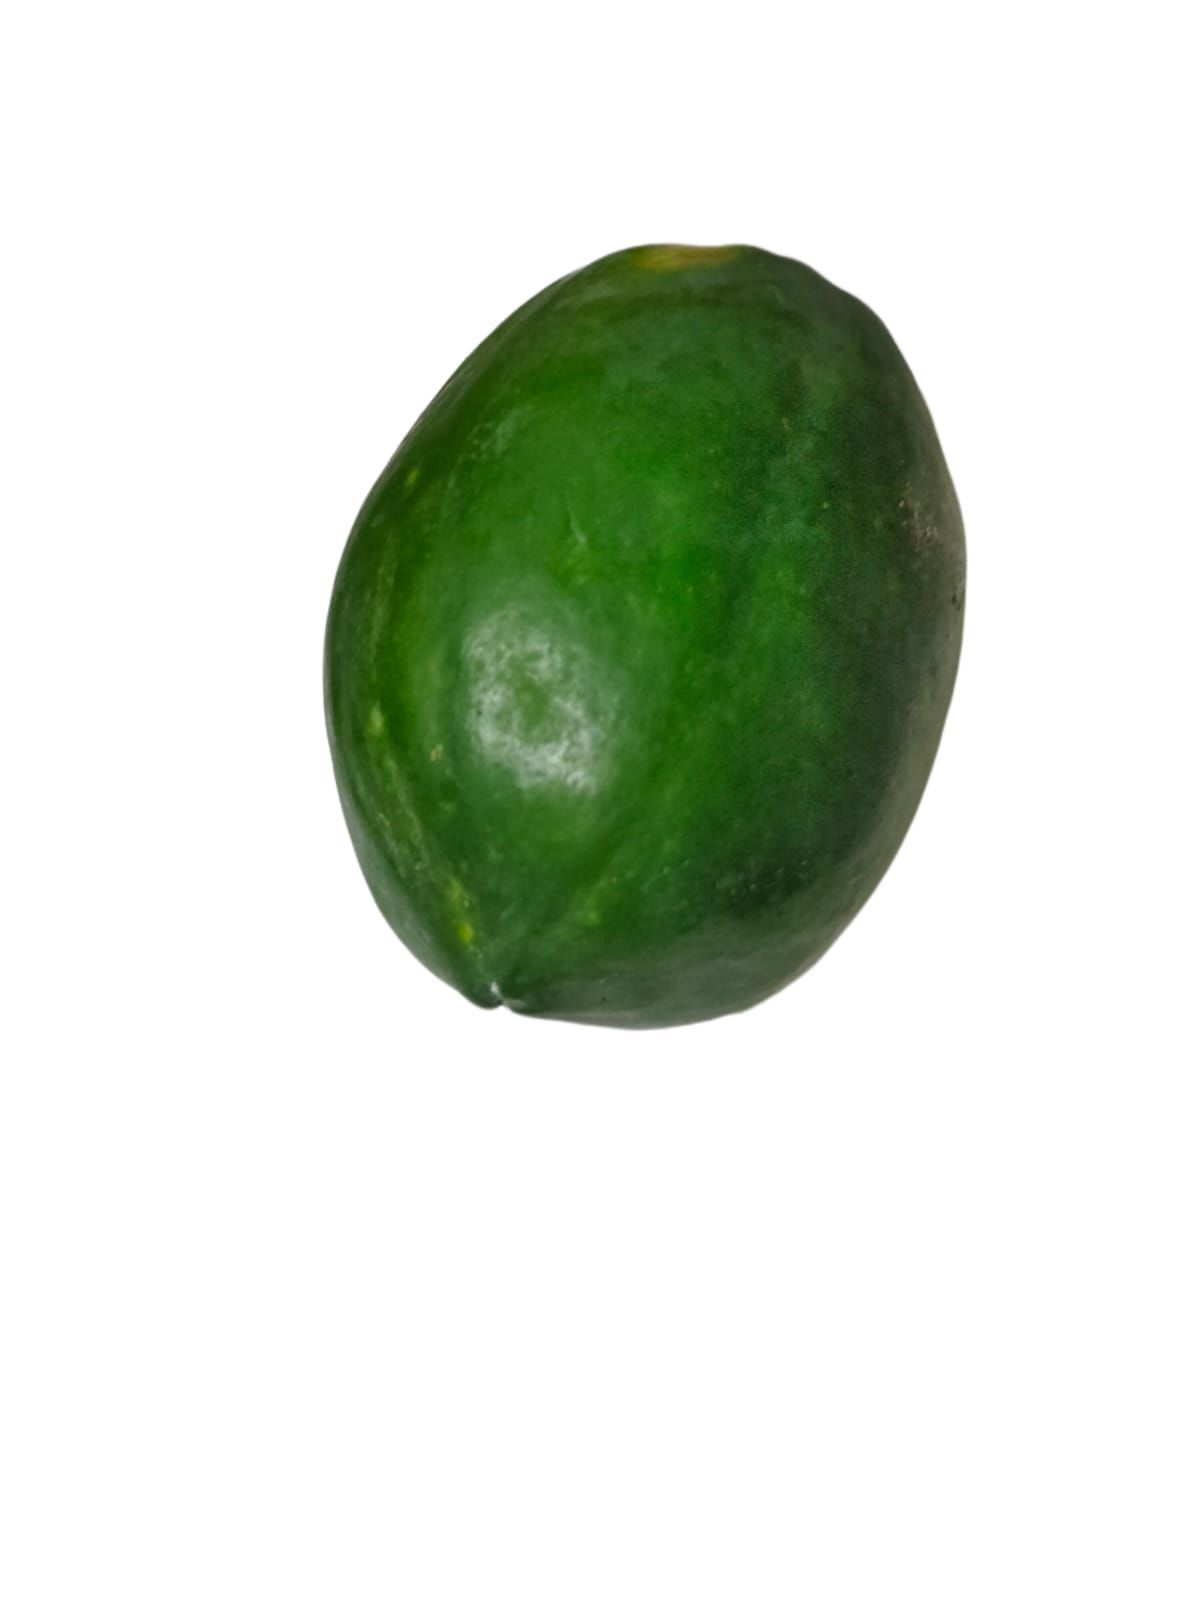
Label: Carica Papaya